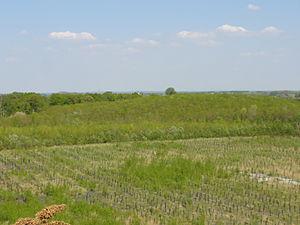
Terril n° 177 dit La Grange Est, Fosse La Grange de la Compagnie des mines d'Anzin, Raismes, Nord, Nord-Pas-de-Calais, France.
La fosse La Grange ou Alexis de La Grange de la Compagnie des mines d'Anzin est un ancien charbonnage du Bassin minier du Nord-Pas-de-Calais, situé à Raismes. Le premier puits est commencé en 1884 ou en juillet 1886 et la fosse commence à extraire en 1888. L'aérage étant insuffisant, un second puits est creusé à proximité du premier en 1894 ou 1895. Une cité est bâtie à proximité de la fosse. Deux terrils nᵒˢ 177 et 178 sont édifiés à côté du carreau. La fosse est détruite durant la Première Guerre mondiale. Elle est ensuite reconstruite, avec notamment un nouveau chevalement pour le puits nᵒ 1.
Dans le bassin minier du Nord-Pas-de-Calais, 339 terrils sont recensés. En 1969, les Houillères leur ont attribué un numéro individuel, pour les référencer, et les exploiter. Ils sont numérotés d'ouest en est, du nᵒ 1 au 202. Une liste complémentaire a été créée dans les années 1970. Les sites y sont numérotés de 203 à 260, sans logique spécifique, chaque numéro ayant été attribué en fonction des sites susceptibles d'être exploités. Certains sites étant composés de plusieurs terrils annexes ou satellites, une lettre suit le numéro.